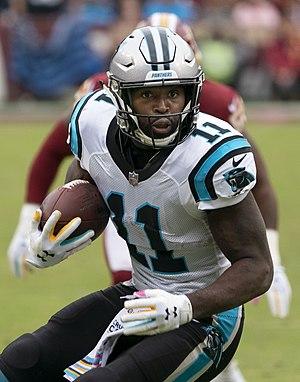
James Torrey Smith, né le 26 janvier 1989 à Colonial Beach, est un joueur américain de football américain.